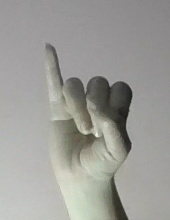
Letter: meem